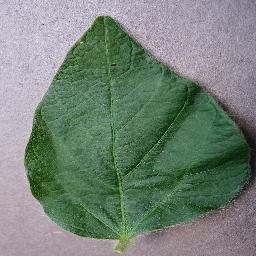
Label: Soybean___healthy